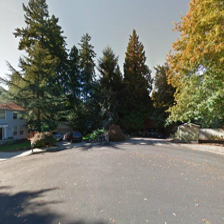
Label: streetView